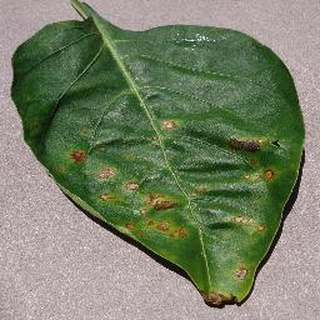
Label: bell_pepper_bacterial_spot